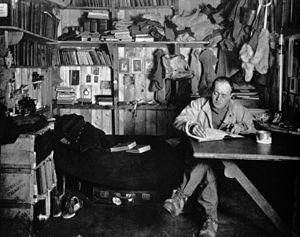
Robert Falcon Scott, né le 6 juin 1868 près de Plymouth et mort le 29 mars 1912 sur la barrière de Ross en Antarctique, est un officier de la Royal Navy et un explorateur polaire britannique, considéré comme l'une des principales figures de l'âge héroïque de l'exploration en Antarctique, pour lequel il dirige deux expéditions : l'expédition Discovery et l'expédition Terra Nova. Au cours de la seconde, Scott mène un groupe de cinq personnes au pôle Sud le 17 janvier 1912, où ils découvrent que l'expédition norvégienne de Roald Amundsen les avait précédés de quatre semaines. Sur le chemin du retour, tous vont mourir d'épuisement, de faim et de froid.